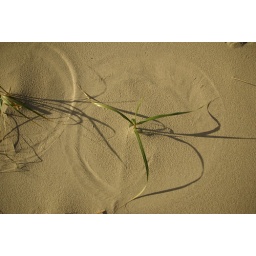
An overhead view of arcs scribed in the sand by twisting beach grass.